Penn State fraternity hazing scandal

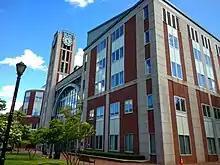
Rutgers Law School led a legal analysis into the Pennsylvania laws created and amended as a result of Piazza's death.

One of the fraternity brothers charged in the death of Piazza pleaded guilty on June 13, 2018, to nine charges, making him the first in the case to enter a guilty plea. Ryan Burke, age 21, pleaded guilty to four counts of hazing and five counts relating to unlawful acts involving liquor in the deadly injuries Piazza sustained following a night of heavy drinking and hazing. Burke was accused of giving Piazza a bottle of vodka at the Beta Theta Pi party. Burke admitted his role in the hazing of Piazza, which included being present for and actively encouraging a gauntlet of drinking games and an obstacle course involving Piazza and other pledges.